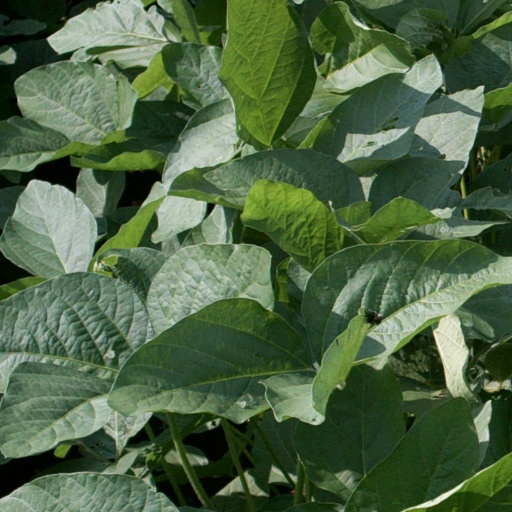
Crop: soybean